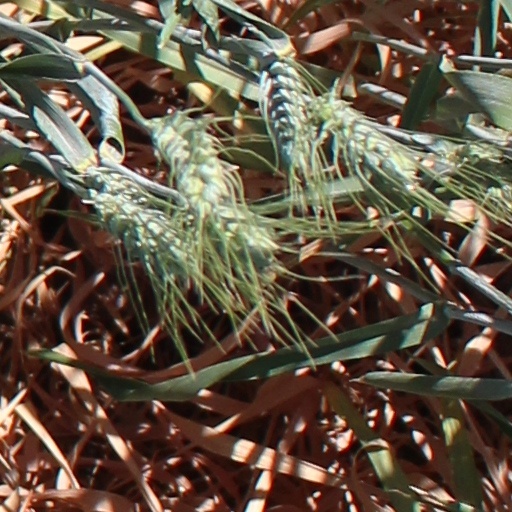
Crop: wheat